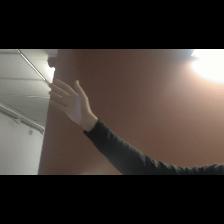
Label: Human